Aaron H. Grout

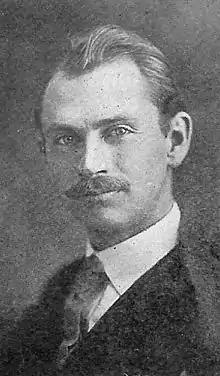
From 1919's "Memoir of General William Wallace Grout and Autobiography of Josiah Grout"

Aaron Hinman Grout (January 18, 1879 – December 29, 1966) was an American judge and political figure who served as Secretary of State of Vermont.